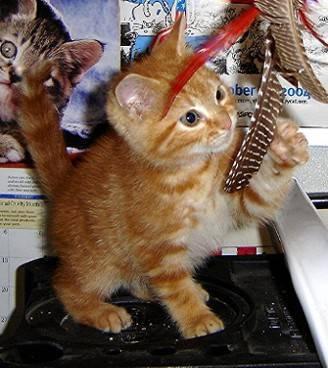
cat